A Rare Lover

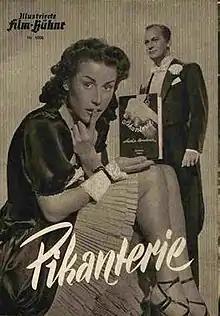

A Rare Lover or Pikanterie is a 1950 West German romance film directed by Alfred Braun and starring Susanne von Almassy, Irene von Meyendorff and Curd Jürgens.